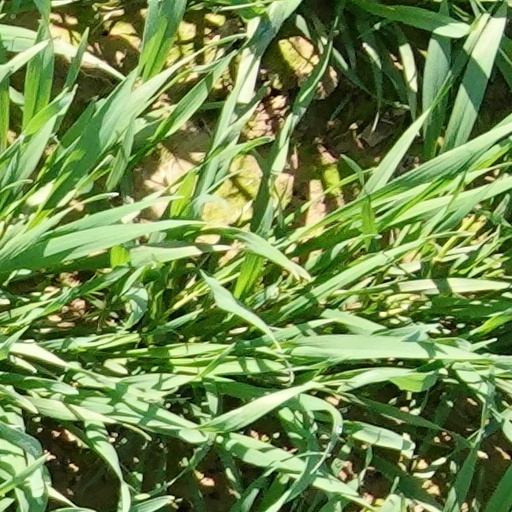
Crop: wheat